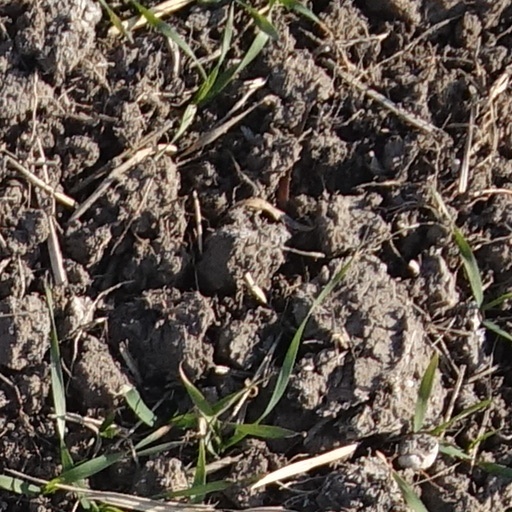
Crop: wheat